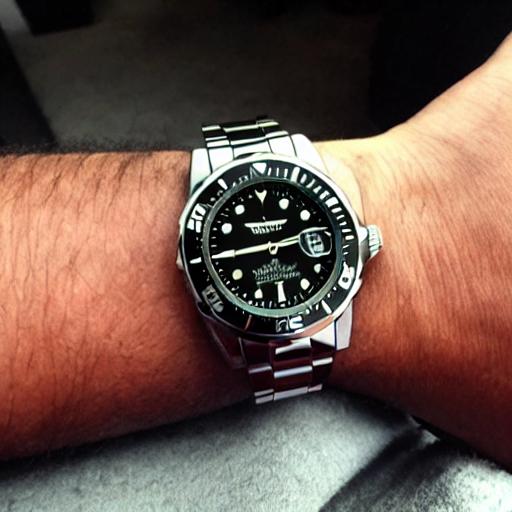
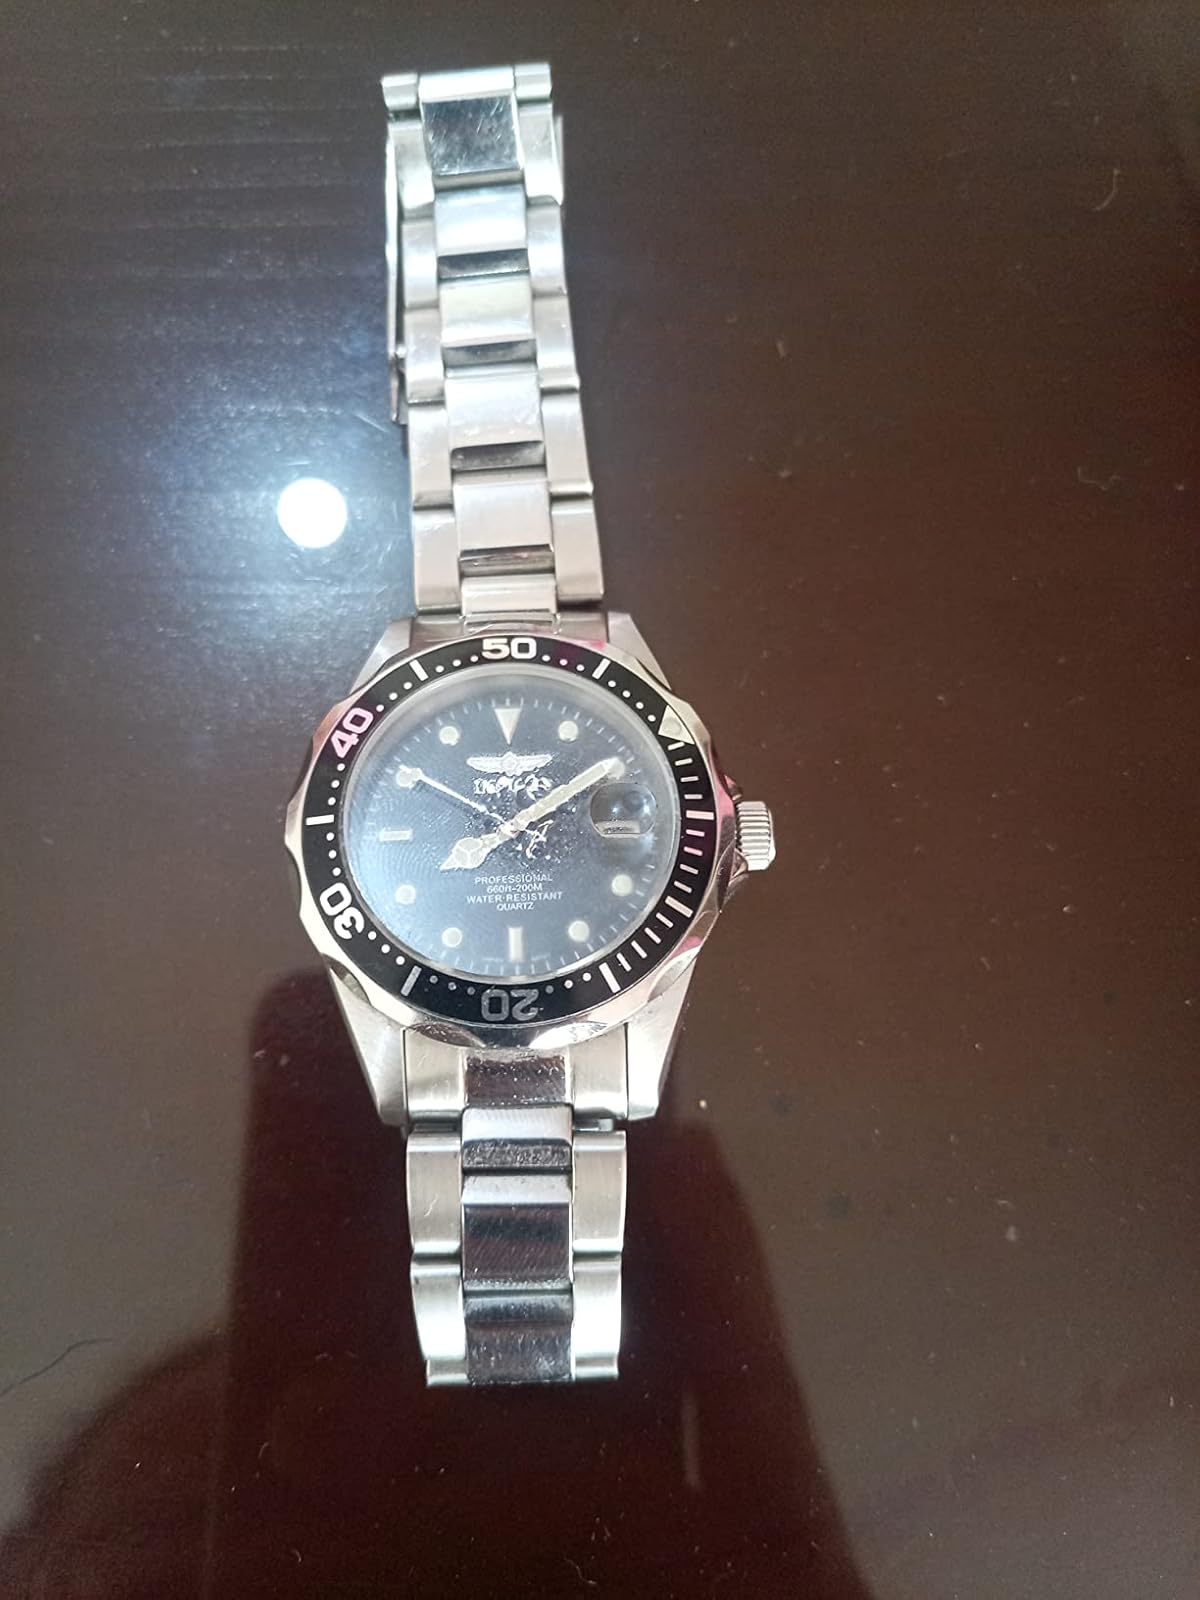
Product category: accessories_watch
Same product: no